Demographic history of Romania

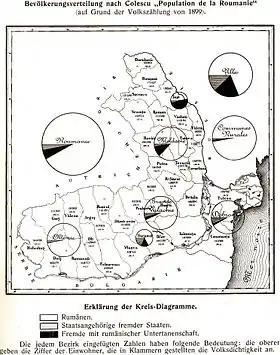
Persons in Romania by citizenship (1899 census)

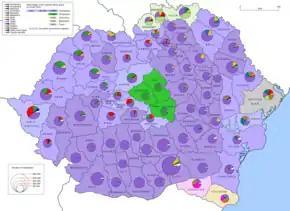
Ethnic map (1930 census)

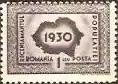
Postage stamp issued in 1930, marking the census that year.

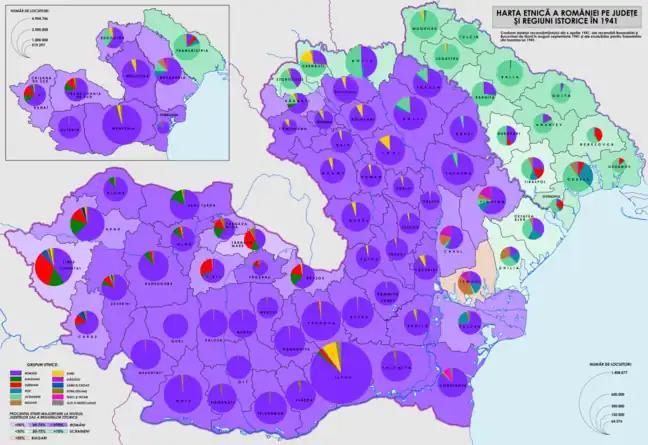
Ethnic map (1941 census)

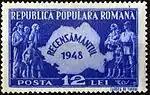
1948 census on a stamp

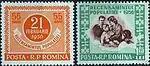
1956 census on a pair of stamps

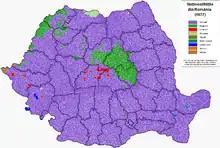
Ethnic map (1977 census)

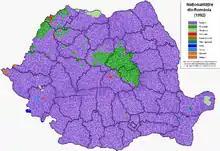
Ethnic map (1992 census)

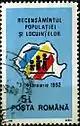
1992 census on a stamp

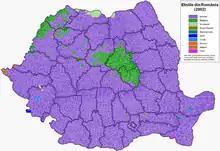
Ethnic map (2002 census)

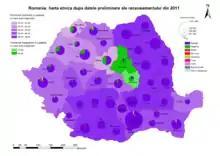
Ethnic map by county (2011 census)

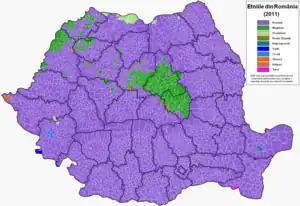
Ethnic map by commune (2011 census)

Ethnic figures for 2011 are given as a percentage of individuals for whom data is available, while the "data unavailable" cohort is given as a percentage of the total population.